Makroudh
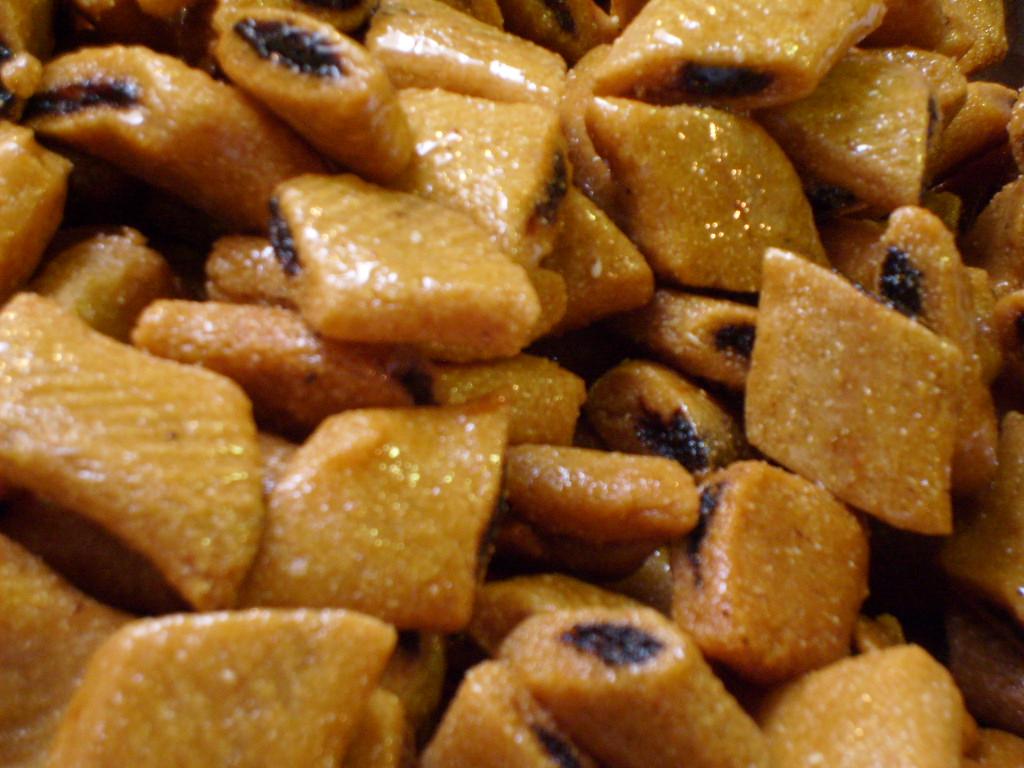
Also known as:
ar - Arabic: مقروض
ca - Catalan: Macrud
ce - Chechen: Макъруд
cy - Welsh: Makroud
de - German: Makroud
es - Spanish: Maqrud
fr - French: Makroud
he - Hebrew: מקרוד
hy - Armenian: Մակրուդ
ig - Igbo: Makroudh
it - Italian: Makroud
ja - Japanese: マクルード
jv - Javanese: Makroudh
ru - Russian: Макруд
sv - Swedish: Makroud
uk - Ukrainian: Макруд
yi - Yiddish: מאקרוד
Category: cookies (cookies)
Cuisine: Maghrebi
Associated cuisines: Maghrebi
Area: Maghreb
Countries: Saudi Arabia
Region: Western Asia, , , ,
The dish is a cookie. It is filled with dates and nuts or almond paste, that has a diamond shape – the name derives from this characteristic shape. The dough is made with a combination of semolina and flour, which gives the pastry a very specific texture and flavor.